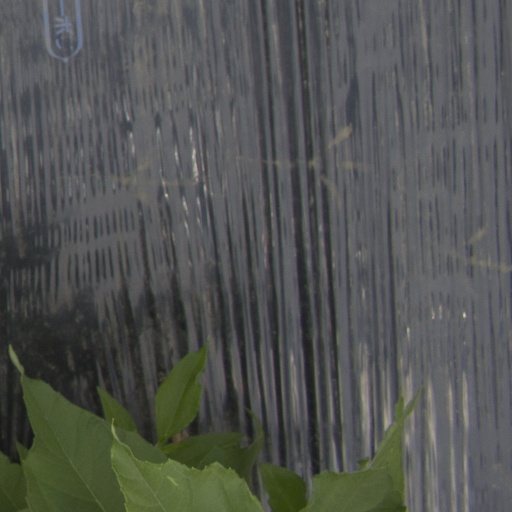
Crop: Jerusalem artichoke